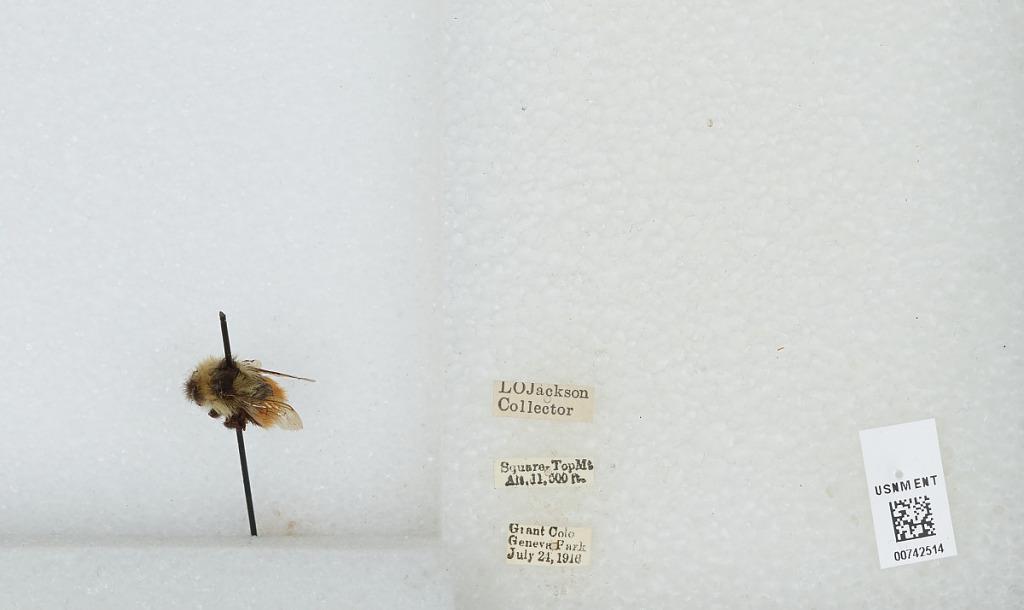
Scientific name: Bombus (Pyrobombus) sylvicola Kirby
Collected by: L. Jackson
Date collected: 1916-7-24
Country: United States
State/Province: Colorado
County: Clear Creek
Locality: Square Top Mountain, Grant, Geneva Park
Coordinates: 39.5178, -105.727